Footpath

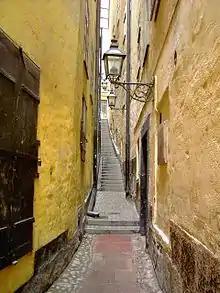
A typical urban footpath: Mårten Trotzigs Gränd, wide, the narrowest alley in Gamla stan, Stockholm, Sweden

There are a variety of footpaths in urban settings, including paths along streams and rivers, through parks and across commons. Another type is the alley, normally providing access to the rear of properties or connecting built-up roads not easily reached by vehicles. Towpaths are another kind of urban footpath, but they are often shared with cyclists. A typical footpath in a park is found along the seawall in Stanley Park, Vancouver, British Columbia, Canada. This is a segregated path, with one lane for skaters and cyclists and the other for pedestrians.